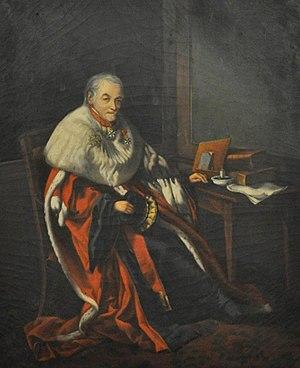
Joseph Zangiacomi (1766-1846)
Cette page concerne les événements qui se sont produits au dix-huitième siècle en Lorraine.
Cette page concerne les événements qui se sont produits durant l'année 1792 en Lorraine.
Joseph, baron Zangiacomi, né à Nancy le 19 mars 1766 et mort à Paris le 12 janvier 1846, est un magistrat et un homme politique français.